Eugen Rosenstock-Huessy

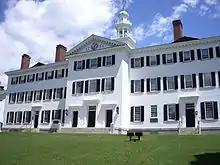
Dartmouth Hall at Dartmouth College

Rosenstock-Huessy encountered strong opposition at Harvard University to the presentation of his ideas in social history and other topics, all of which were based on his Christian faith. Reportedly, Rosenstock-Huessy frequently mentioned God in class. He also often attacked non-religious academic thinking, a teaching tradition assumed by the Harvard faculty to be a prerequisite for high scholarship. Profound differences of opinion ensued and led, in 1935, to his accepting an appointment as professor of social philosophy at Dartmouth College in Hanover, New Hampshire. He made his home in nearby Norwich, Vermont. He taught at Dartmouth until his retirement in 1957.